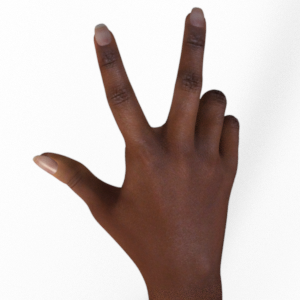
Label: scissors